Steeplechase Park

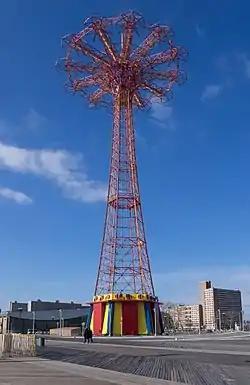
The Parachute Jump ride

The success of Steeplechase and other parks in Coney Island inspired Tilyou to create additional amusement parks in the New York City area and elsewhere. In November 1904, Tilyou announced that he would sell Steeplechase Park to a syndicate of investors for $1.25 million, since he wanted to operate another amusement park in Rockaway, Queens. However, the sale of Steeplechase was annulled in February 1905 after $50,000 had been paid, since "defective titles" prevented the syndicate from purchasing some of the land under the park. From 1905 to 1907, Tilyou refined Steeplechase Park with attractions such as a miniature railroad, an orchestra stand, the Cave of the Winds, a Fads and Fantasy Building, the Limit Building, and a children's pony track. The Limit Building was short-lived, being replaced by the Monte Carlo Building in 1907.